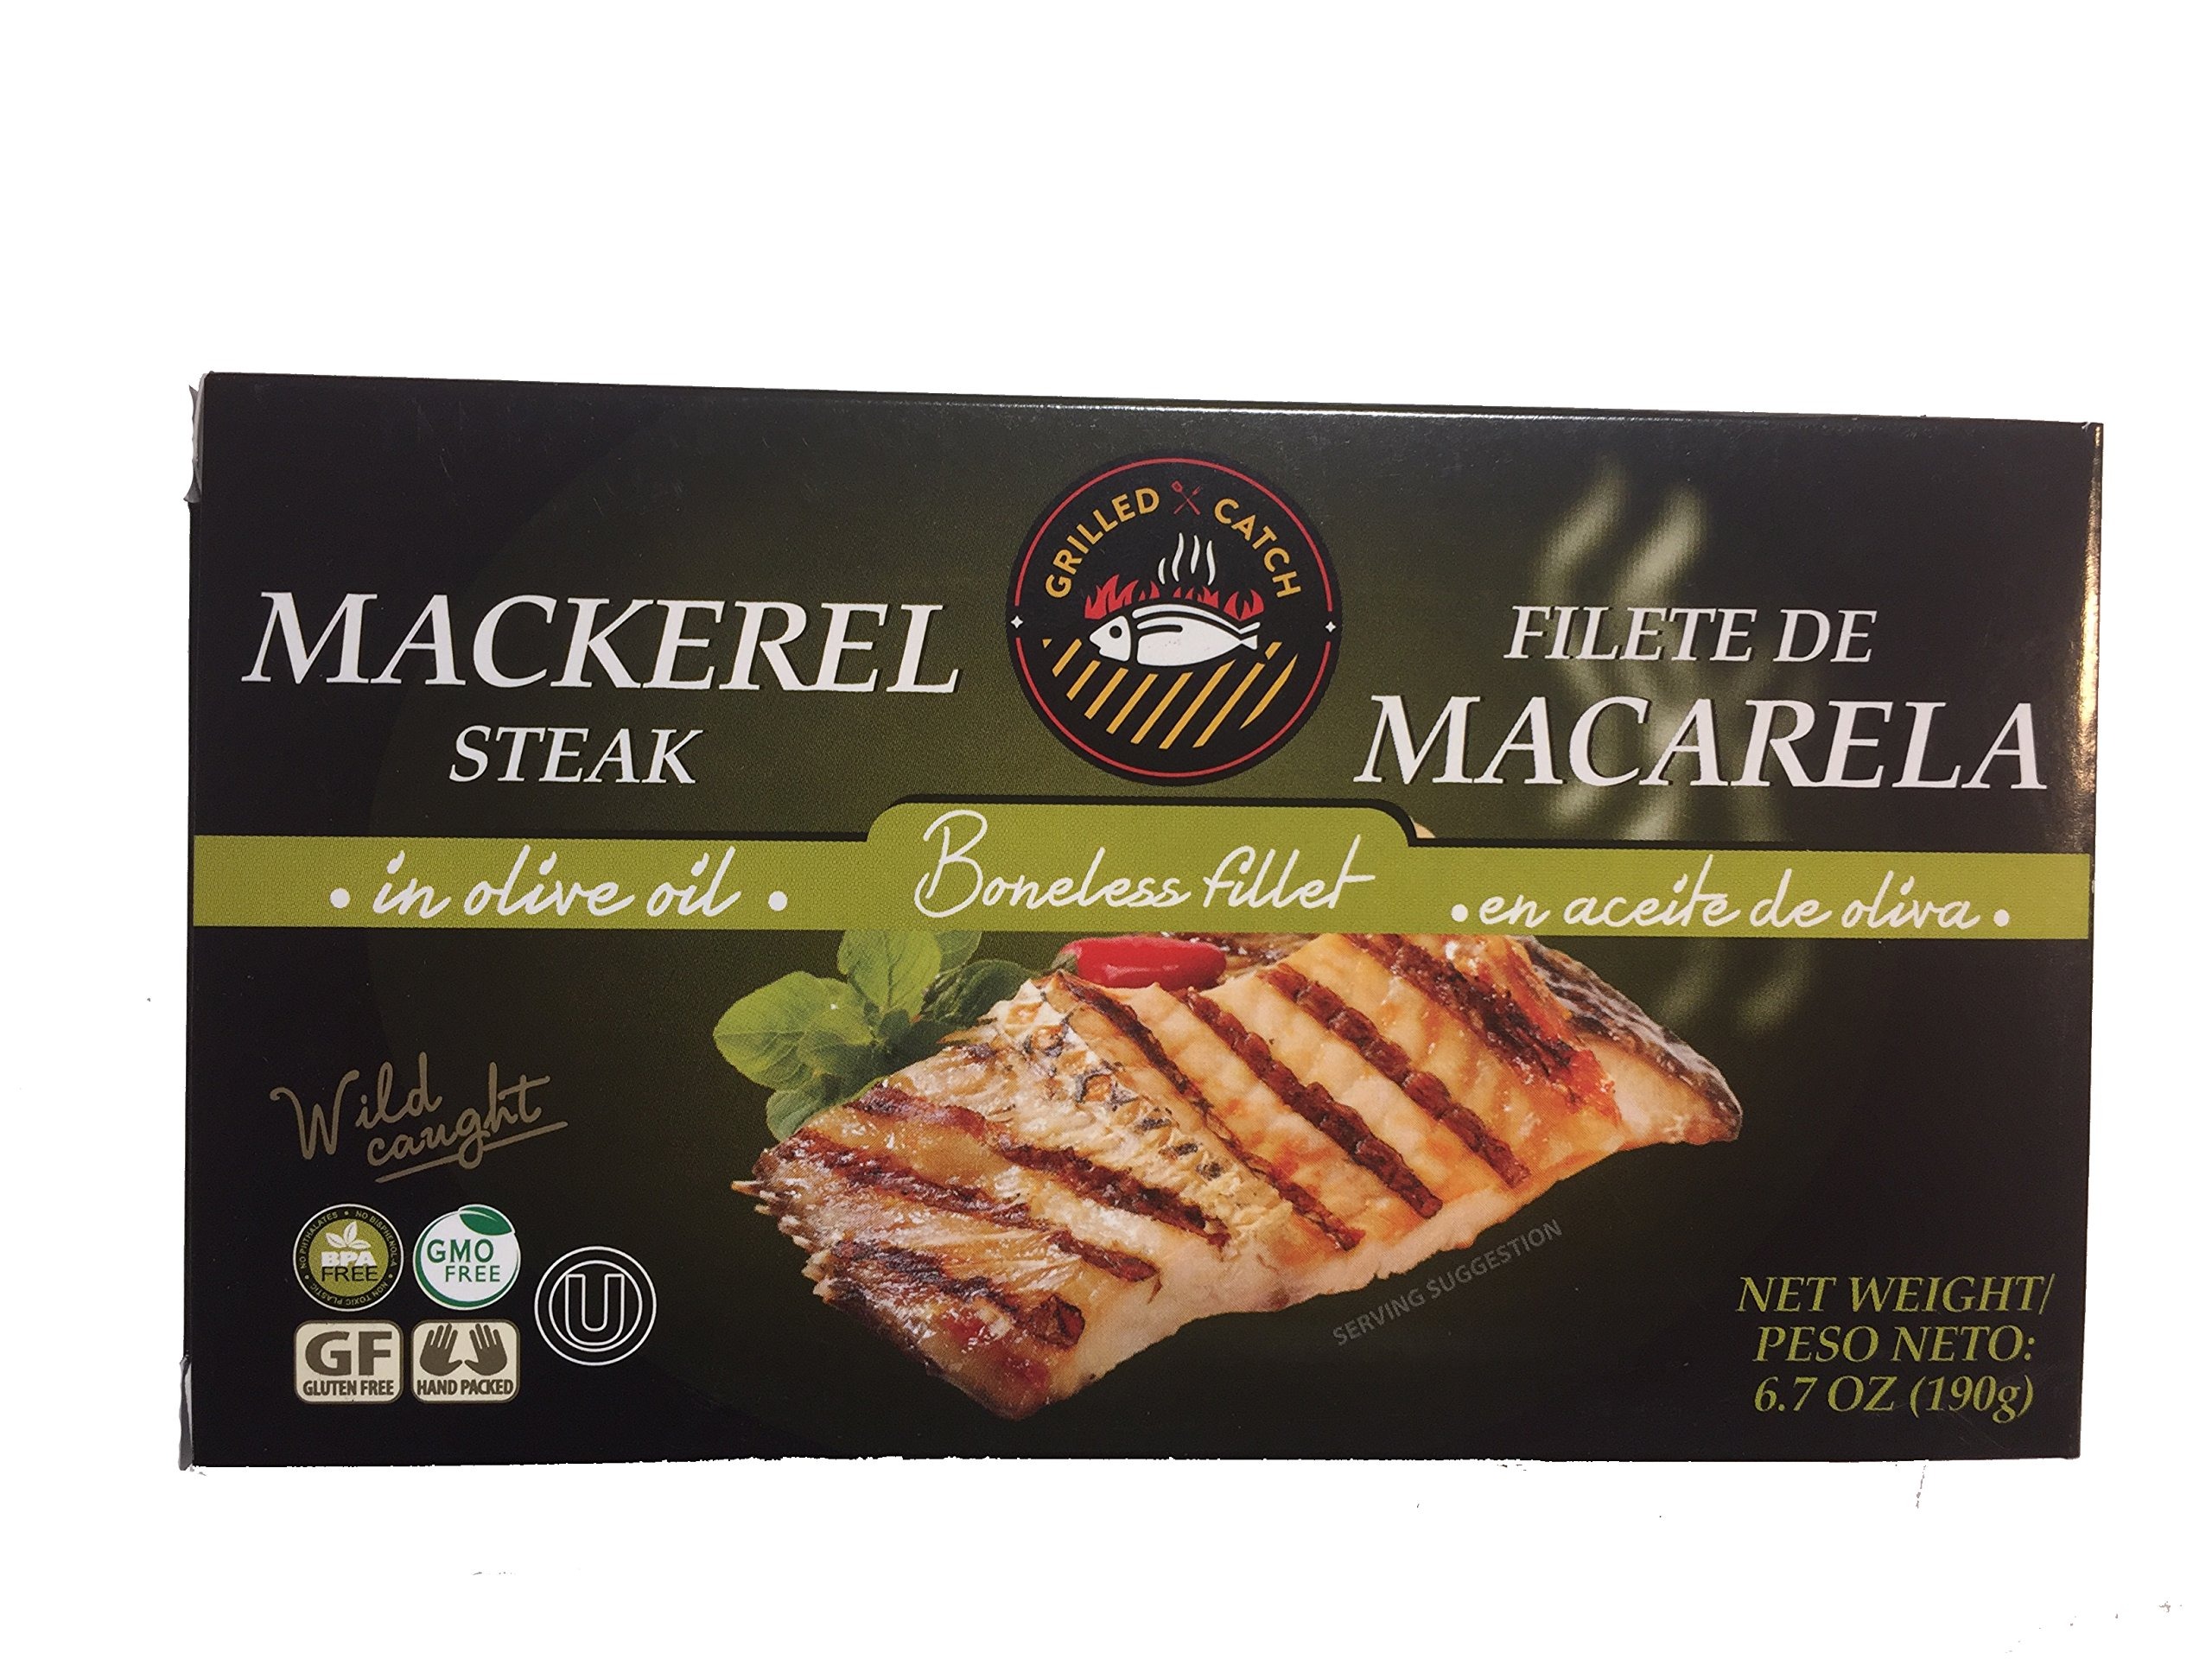
Item Name: Grilled Catch Mackerel Grilled Boneless Fillet Steak in Olive Oil 6.7 oz Wild Caught, Kosher, Product of Latvia
Bullet Point 1: BPA Free, GMO, FREE, Gluten Free
Bullet Point 2: Hand Packed, OU Kosher, Wild Caught
Product Description: Premium class, wild-caught, hand-packed, GMO/BPA Free, Gluten Free, Kosher Certified grilled fish fillet steaks. They are rich in many vitamins and are made only from fresh fish. Grilled Catch is the exclusive producer in the Baltic countries that has acquired innovative fish sorting equipment that enables the company to control and guarantee stable and continuous quality of the products. These steaks promote optimal health as they are high in protein, Omega-3,Vitamin D & B12.
Value: 6.7
Unit: Ounce

Price: 7.99